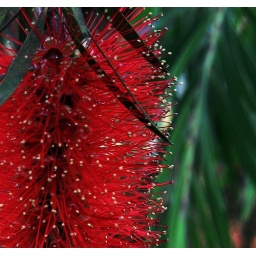
flower on a tree located in Puerto Rico